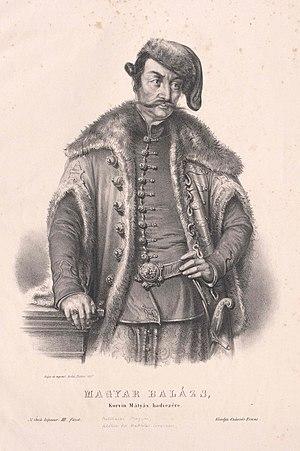
Balázs Magyar est un chef militaire du XVᵉ siècle et un grand officier du royaume de Hongrie